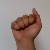
The image shows a hand gesture representing the letter 'A' in Indian Sign Language.